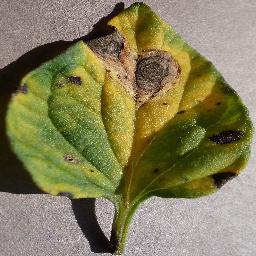
Label: Tomato___Early_blight